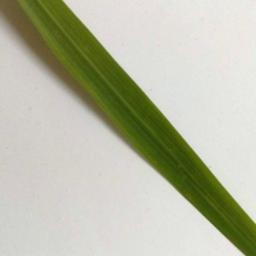
Label: Rice___Healthy